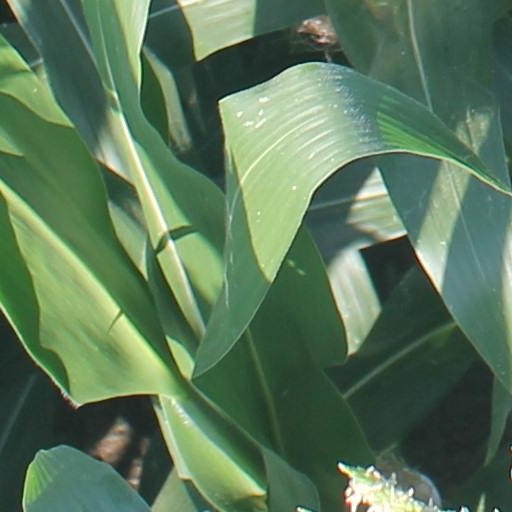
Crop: maize; corn